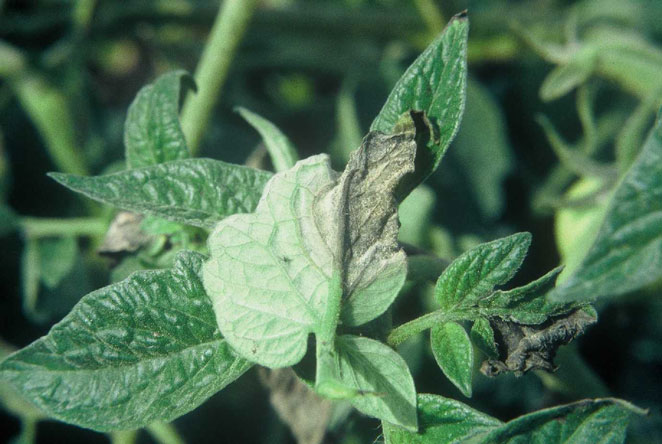
Labels: Tomato leaf late blight